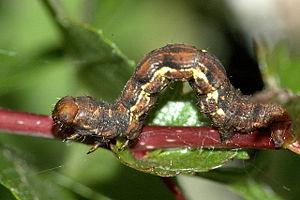
La Boarmie crépusculaire ou Boarmie bi-ondulée, est une espèce de lépidoptères de la famille des Geometridae.